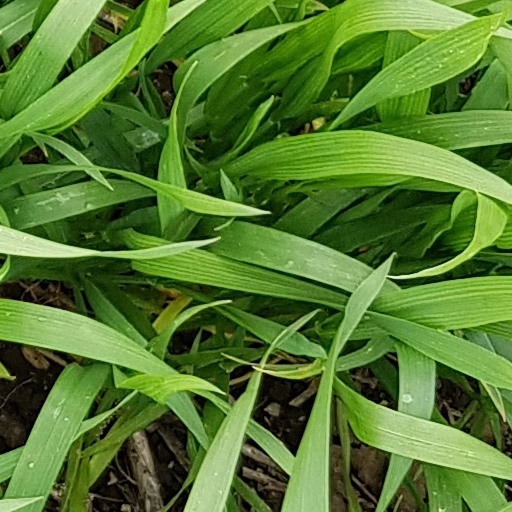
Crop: wheat